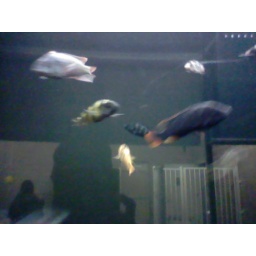
Some fish I saw in the Aquatics building of Como Zoo.